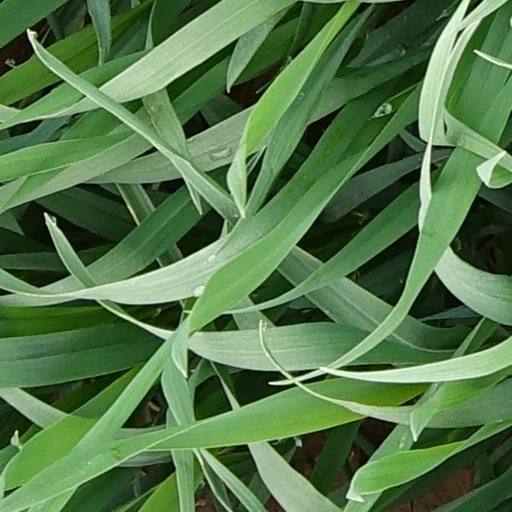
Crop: wheat